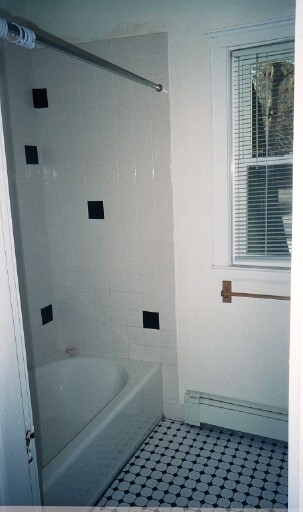
Room type: bathroom